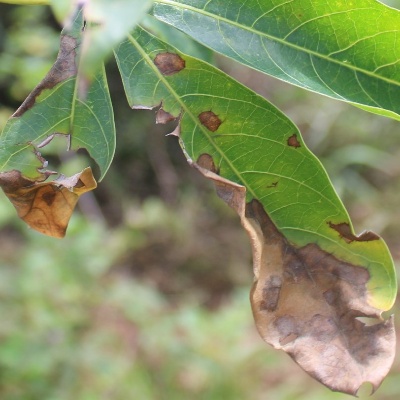
Crop: Cassava
Condition: bacterial blight